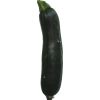
Label: dark_zucchini